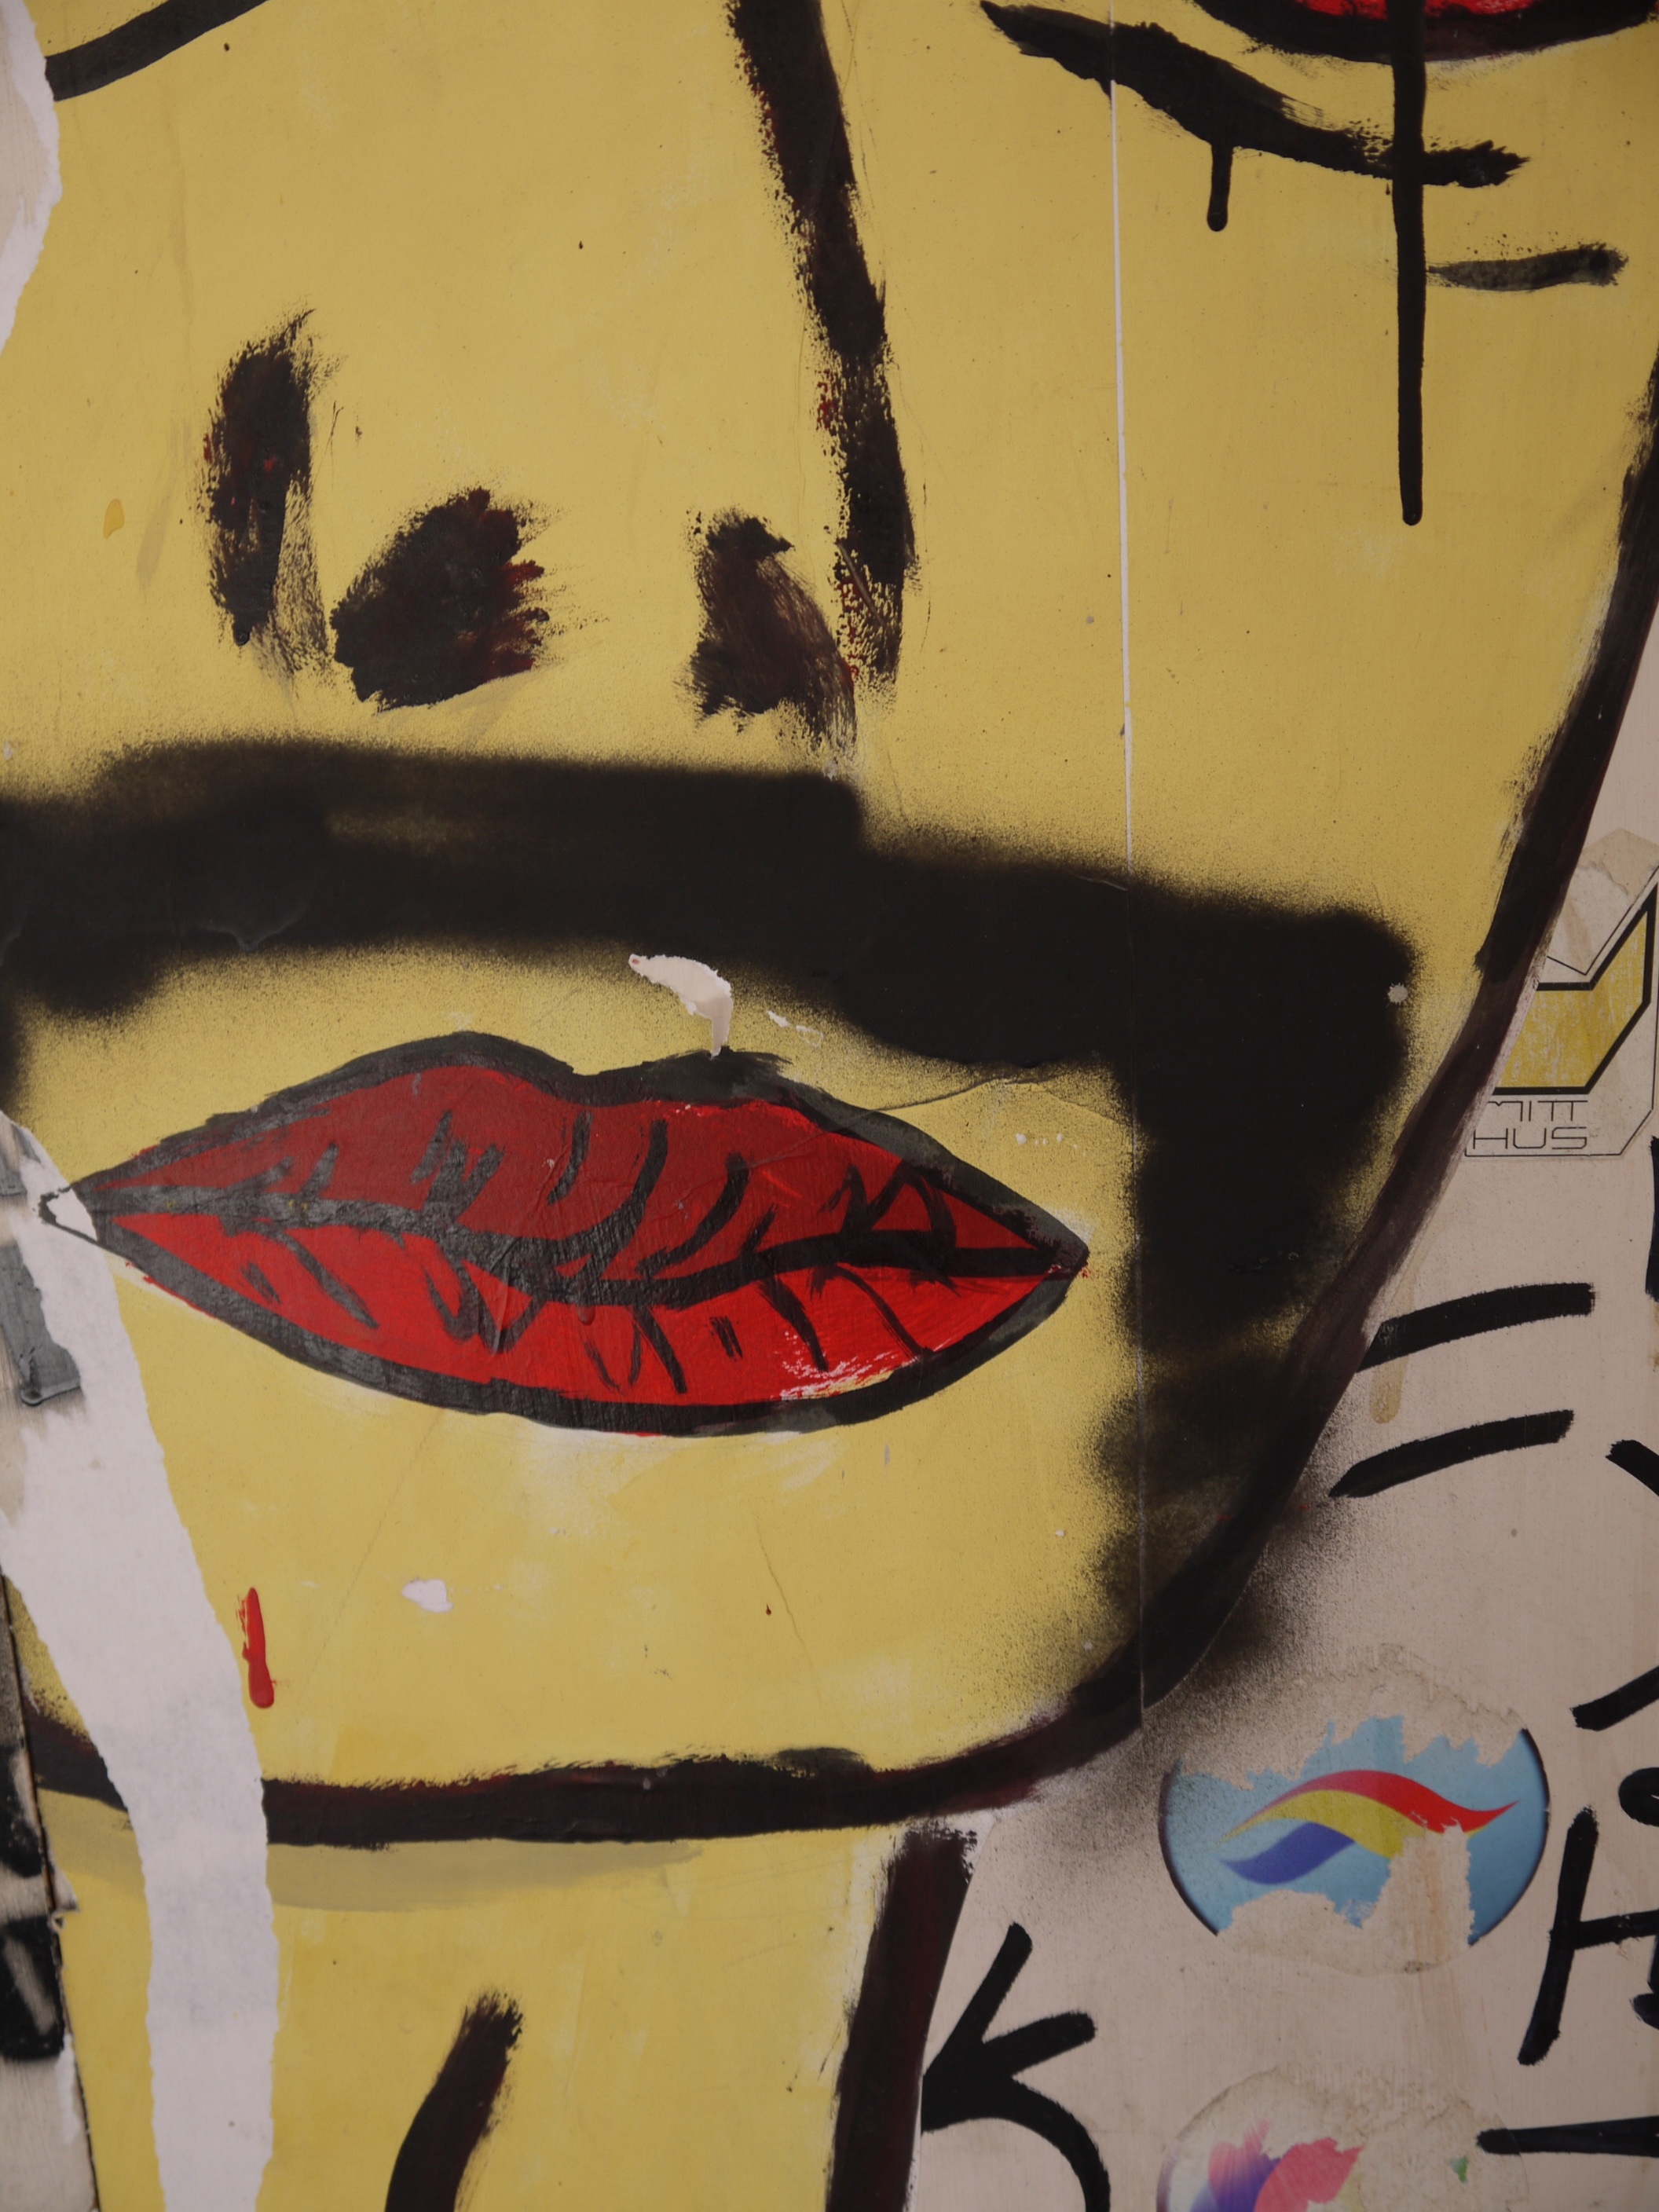
urban, wall, young, color, graffiti, painting, face, art, drawing, mural, shape, modern art, acrylic paint